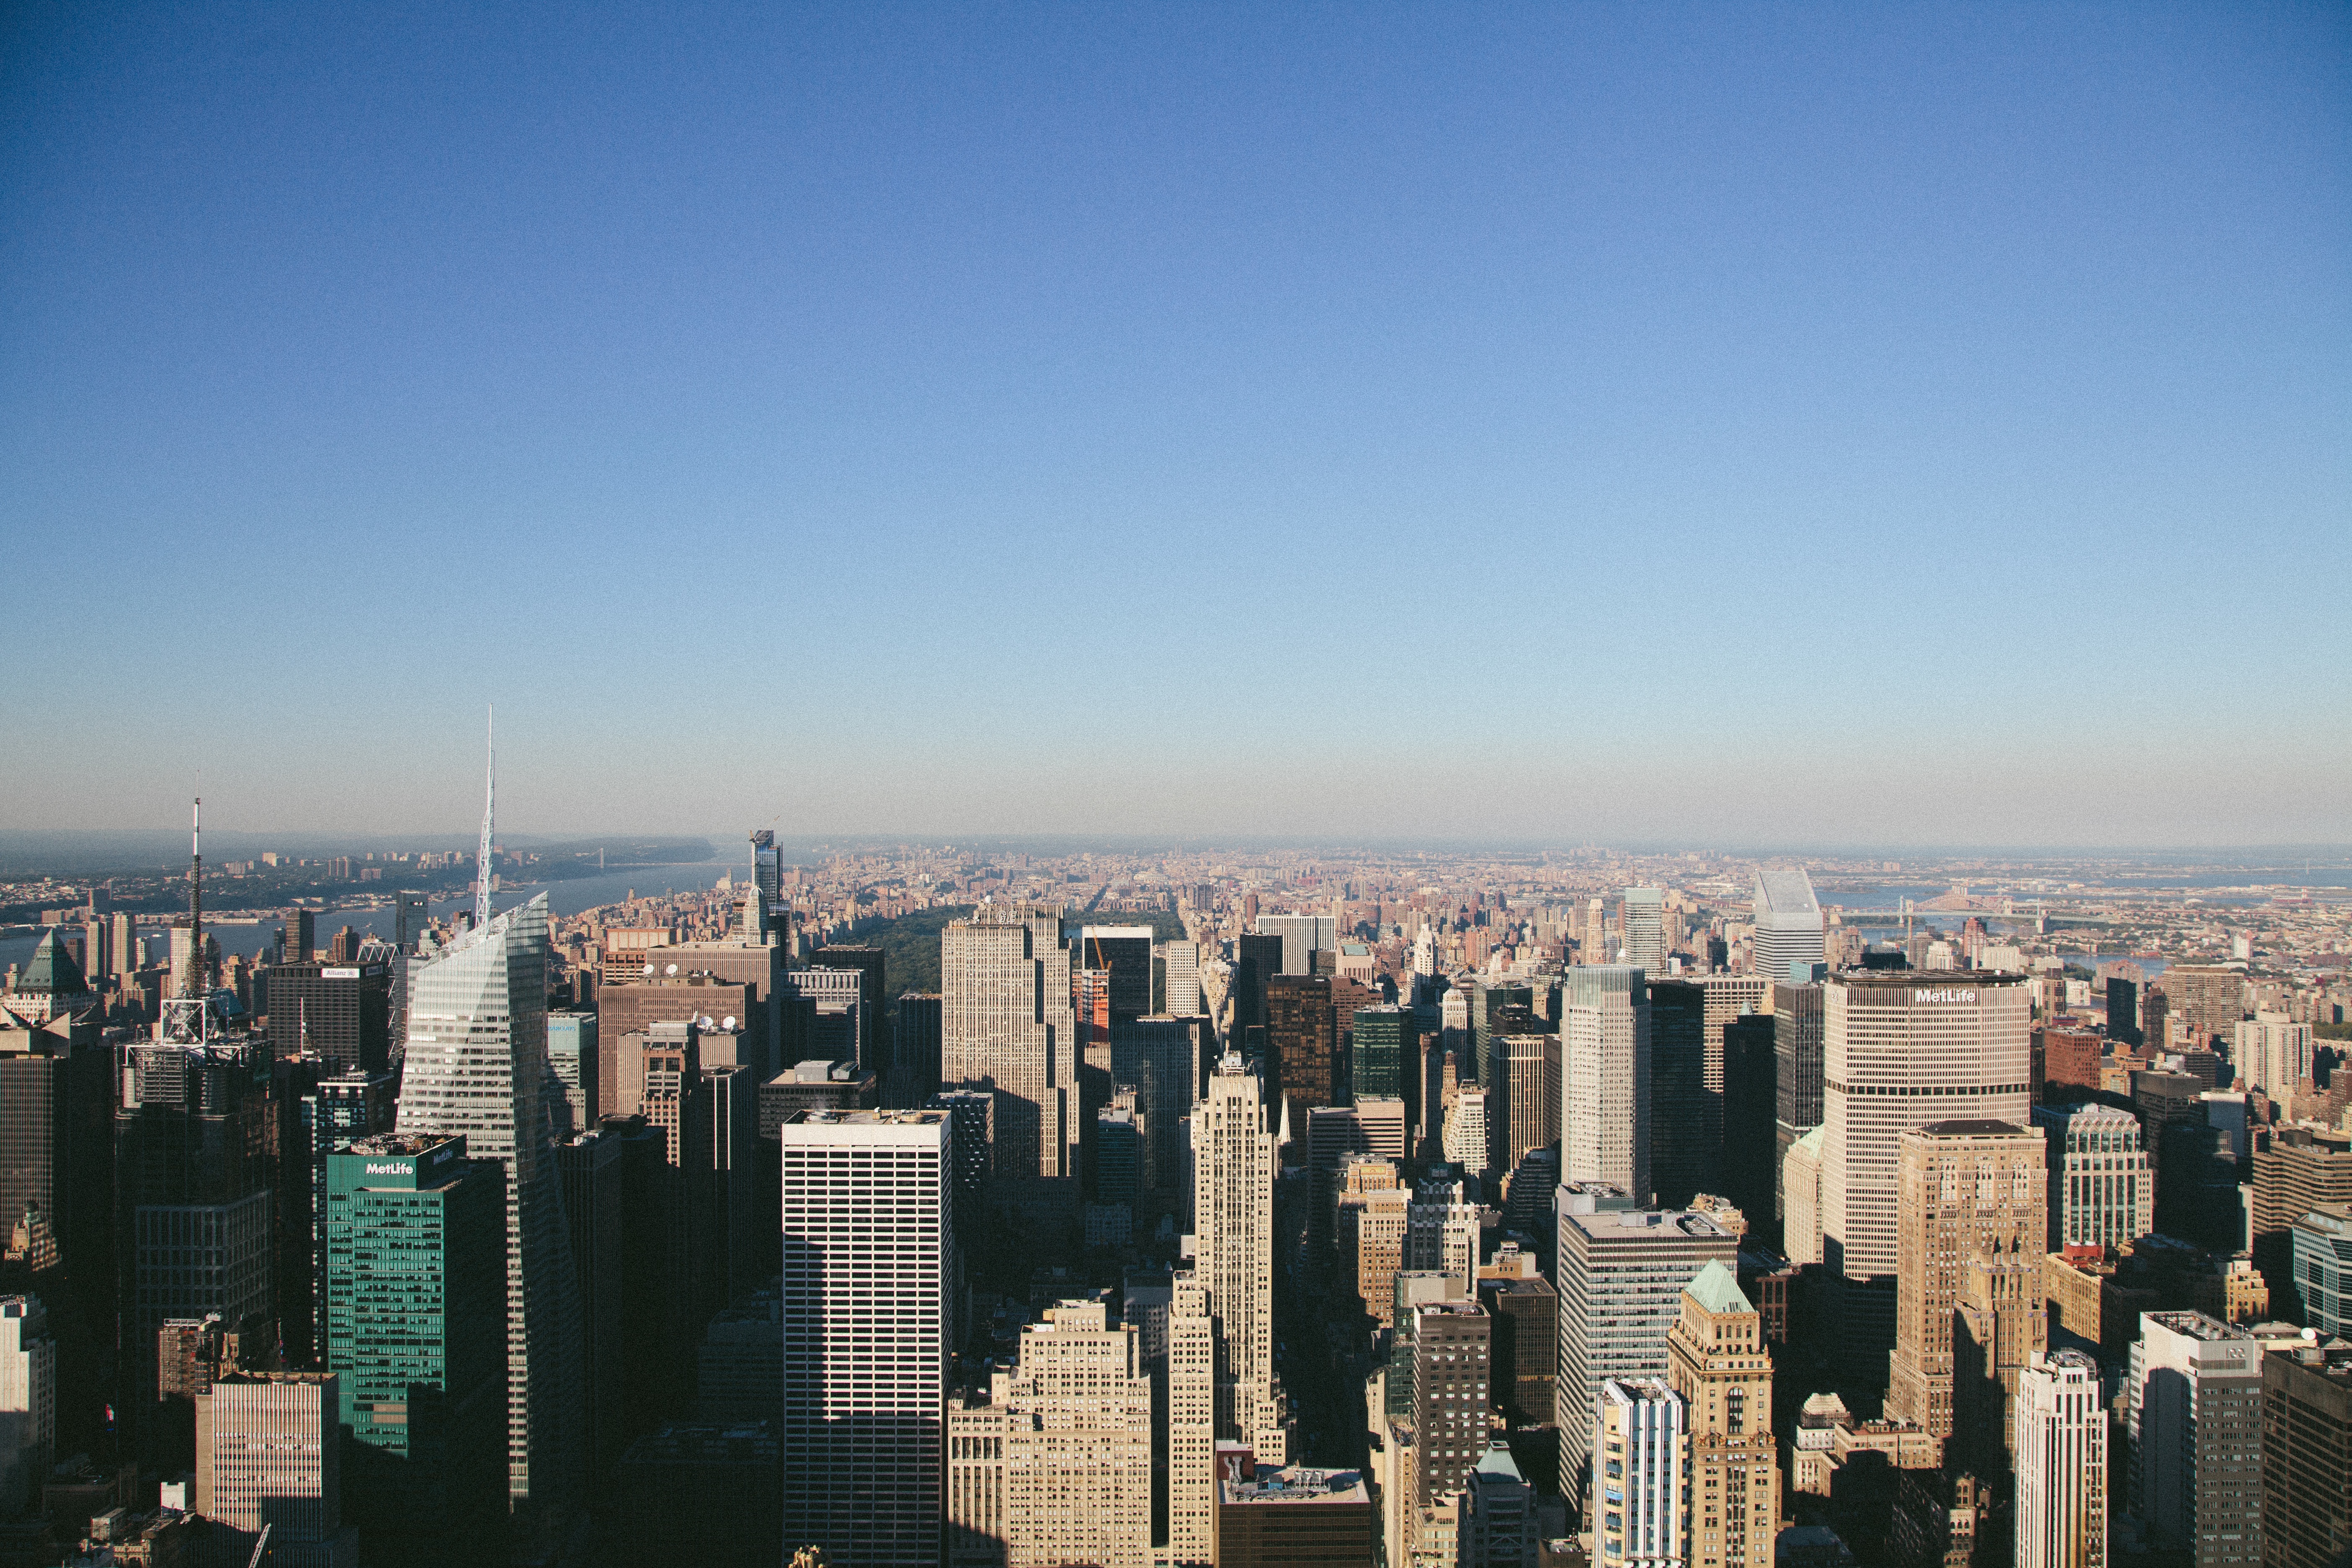
horizon, skyline, city, skyscraper, cityscape, panorama, downtown, dusk, tower block, metropolis, aerial photography, urban area, residential area, geographical feature, human settlement, atmosphere of earth, metropolitan area